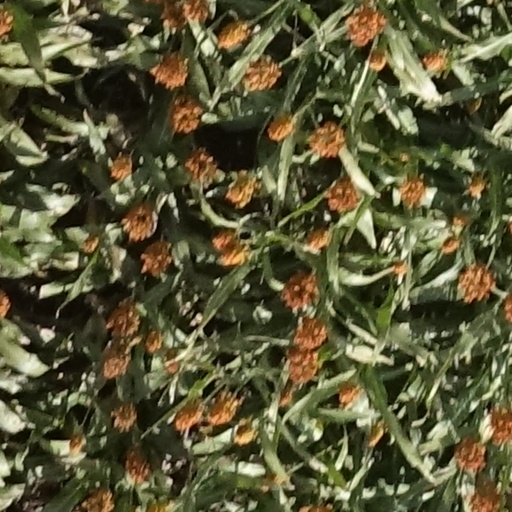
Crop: sorghum